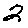
Label: 2